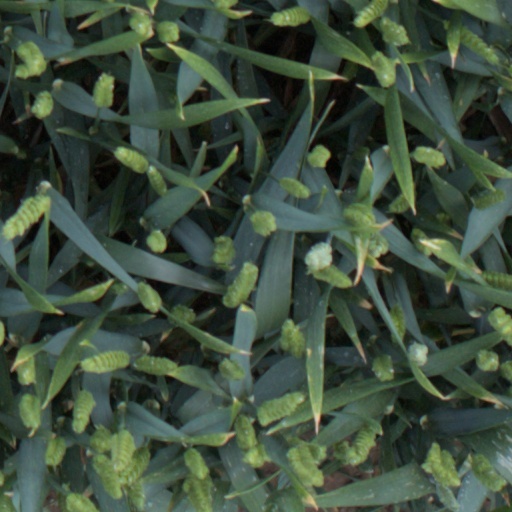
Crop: wheat